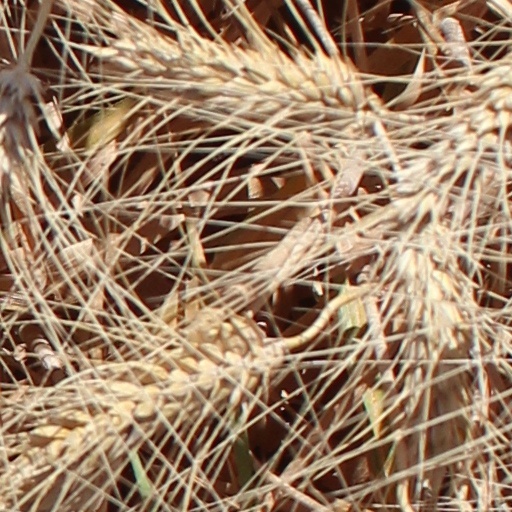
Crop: wheat